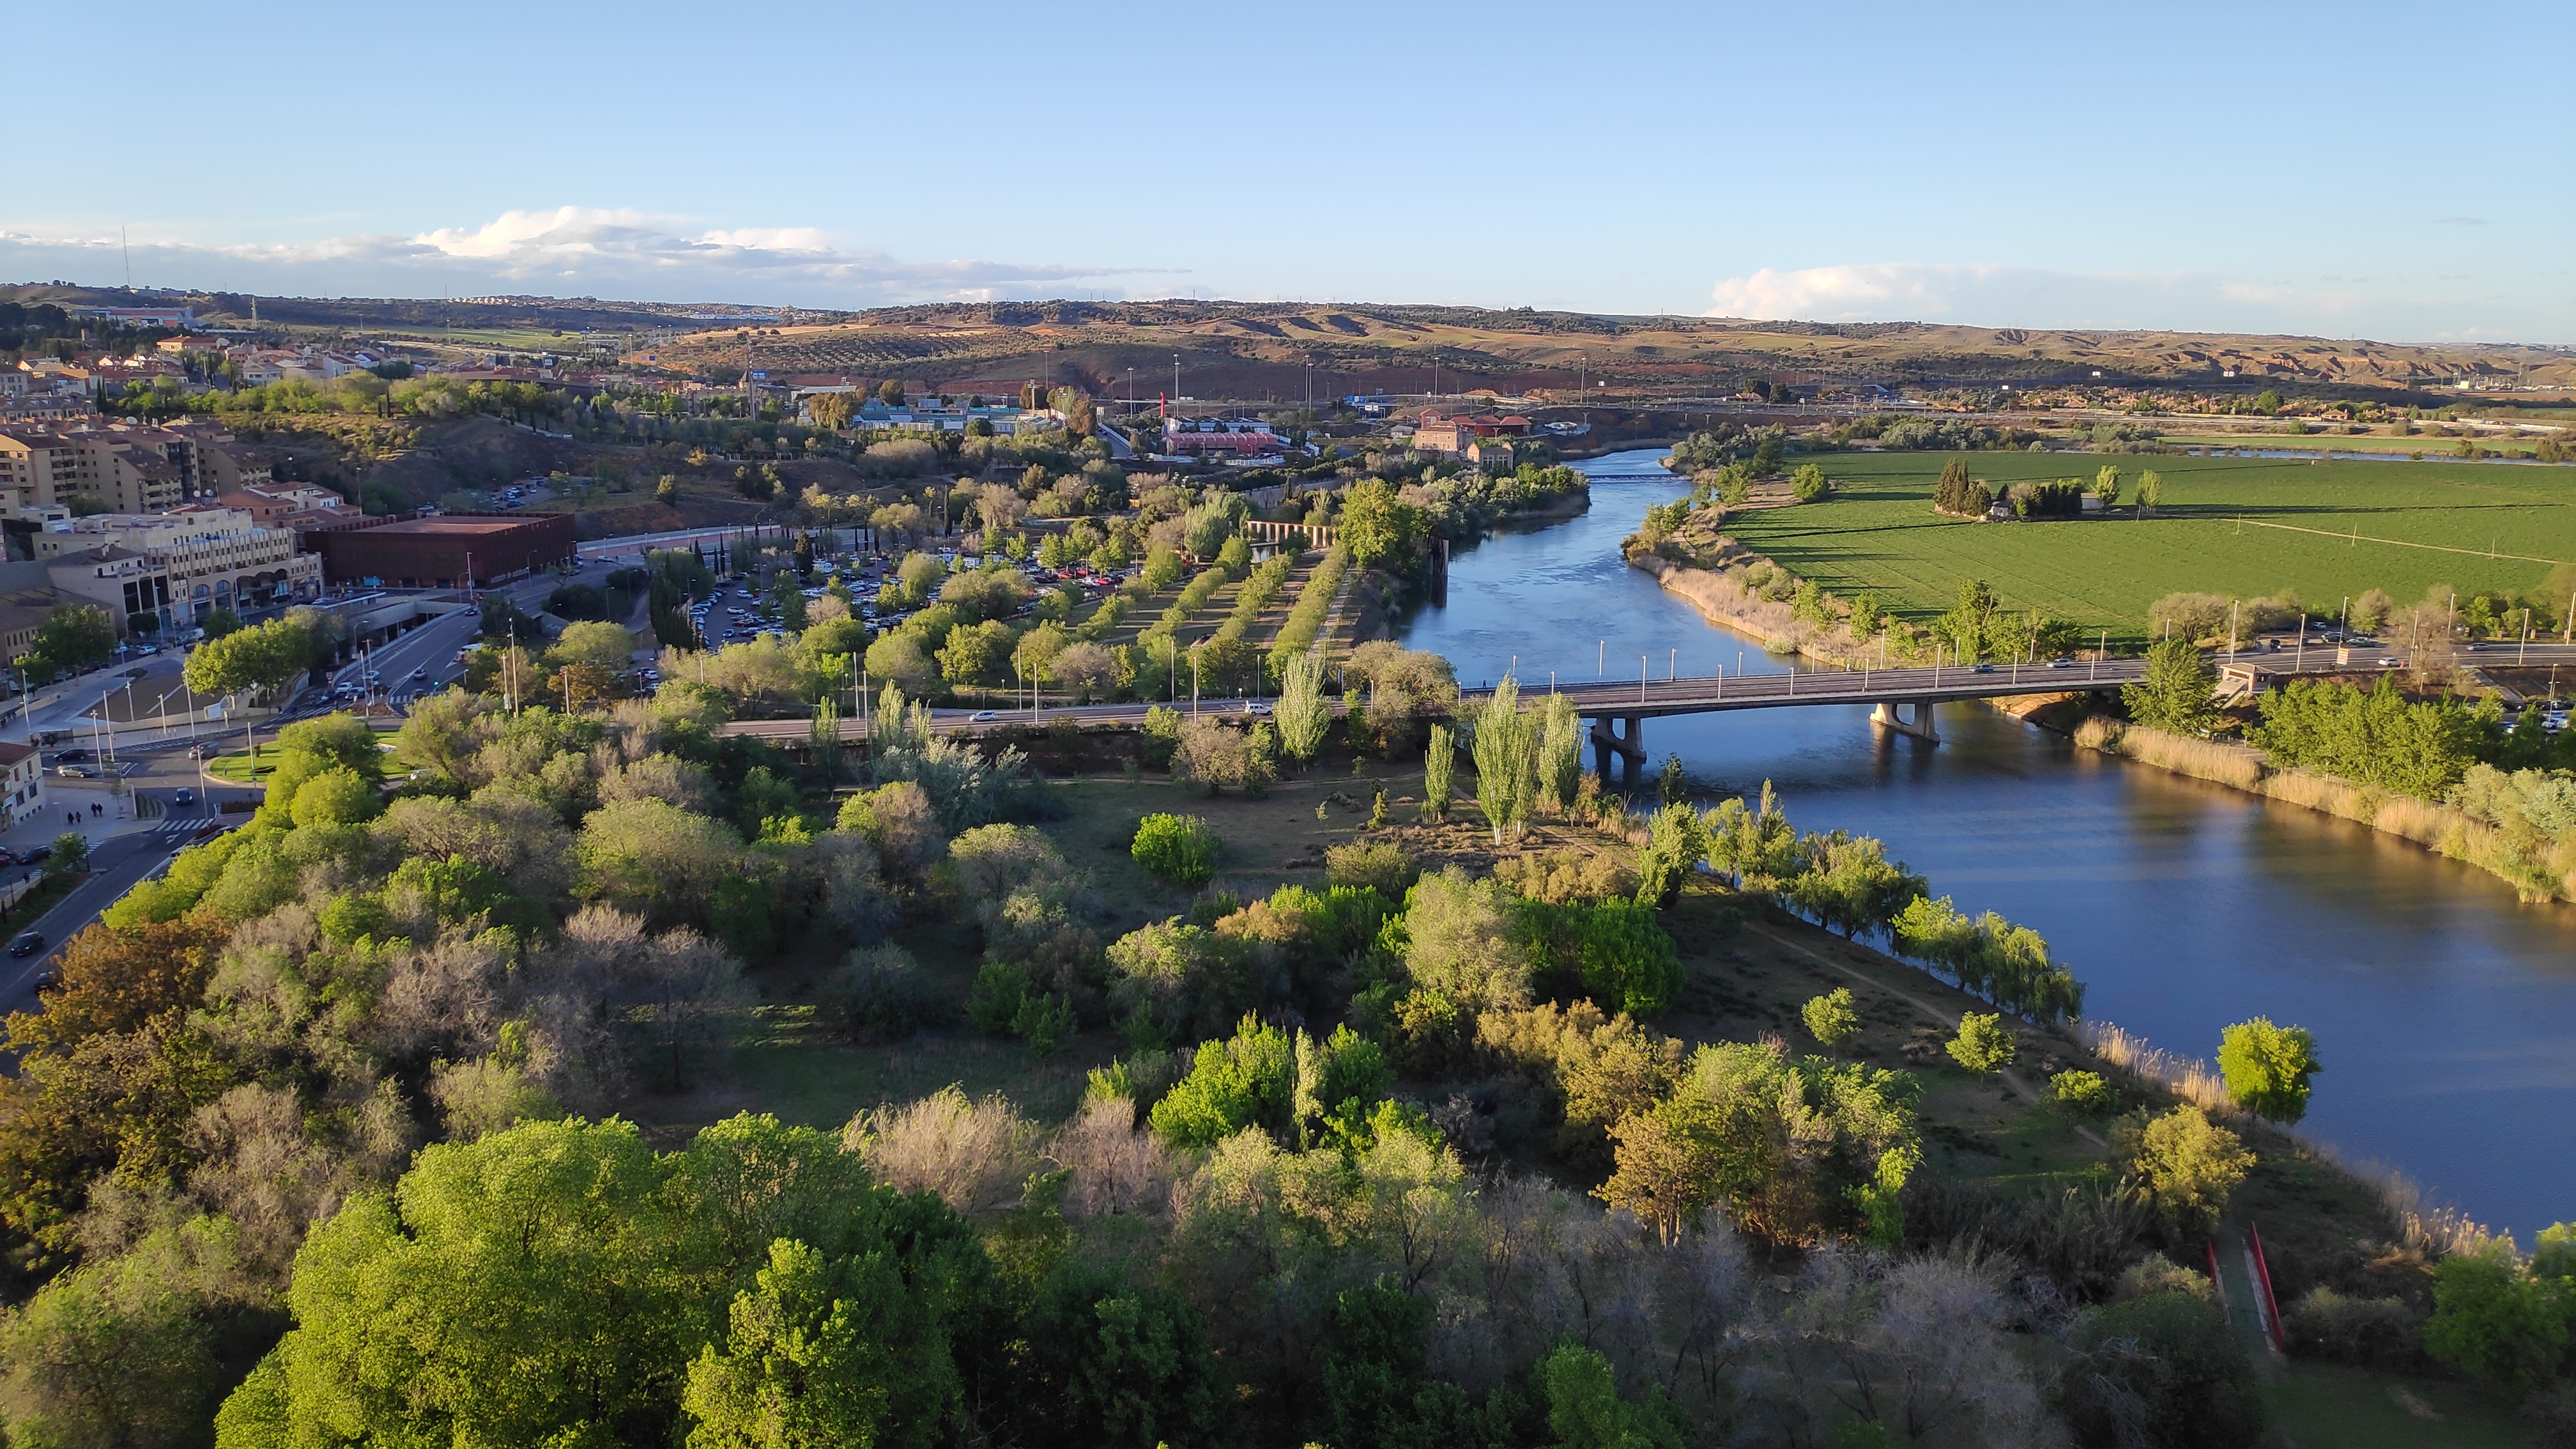
middle, course, river, geology, water, sky, plant, natural landscape, fluvial landforms of streams, tree, watercourse, bank, landscape, horizon, rural area, plain, lake, road, riparian zone, hill, city, grassland, bird's eye view, reservoir, forest, wetland, nature reserve, stream, river island, floodplain, channel, lake district, coast, loch, aerial photography, rock, chaparral, inlet, reflection, shrubland, tourism, village, creek, autumn, panorama, tributary, sea